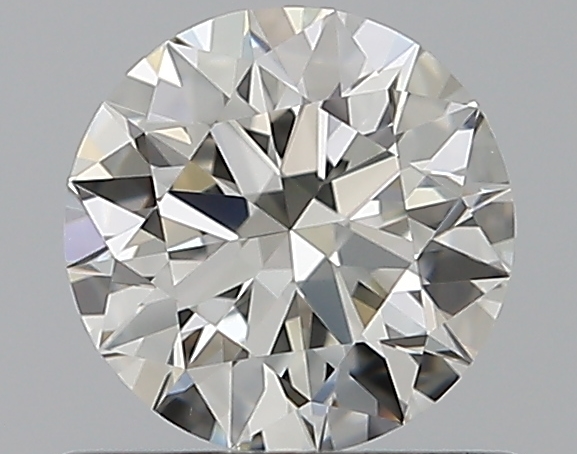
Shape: round
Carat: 0.57
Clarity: VS1
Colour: H
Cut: EX
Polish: EX
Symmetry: EX
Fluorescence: N
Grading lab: GIA
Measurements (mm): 5.3 x 5.34 x 3.27